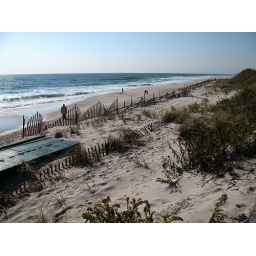
beach by my house